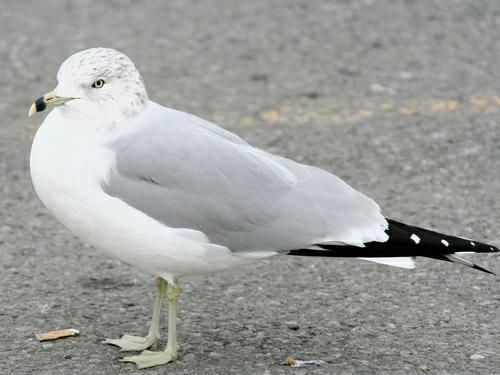
A photo of a ring billed gull